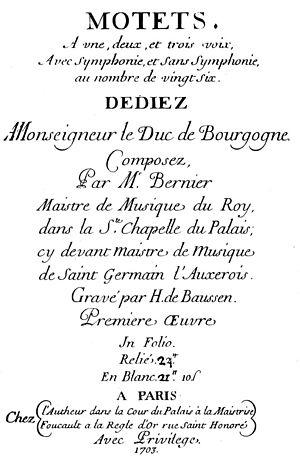
Nicolas Bernier est un compositeur français né le 28 juin 1664, le 5 juin 1665 ou le 6 juin 1665 à Mantes-sur-Seine et mort le 6 juillet 1734, le 5 août 1734 ou le 5 septembre 1734 à Paris.